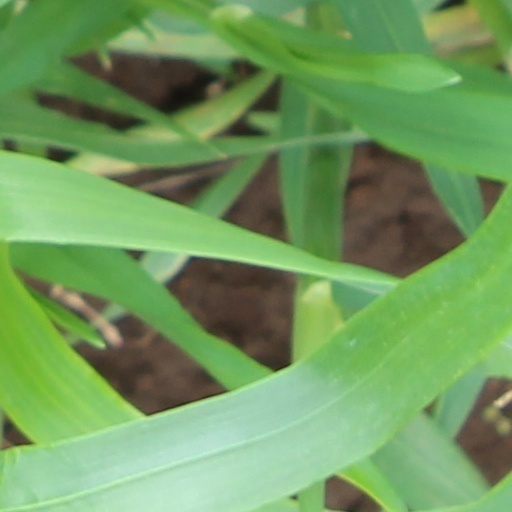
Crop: wheat